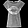
Label: T - shirt / top